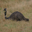
Label: bird